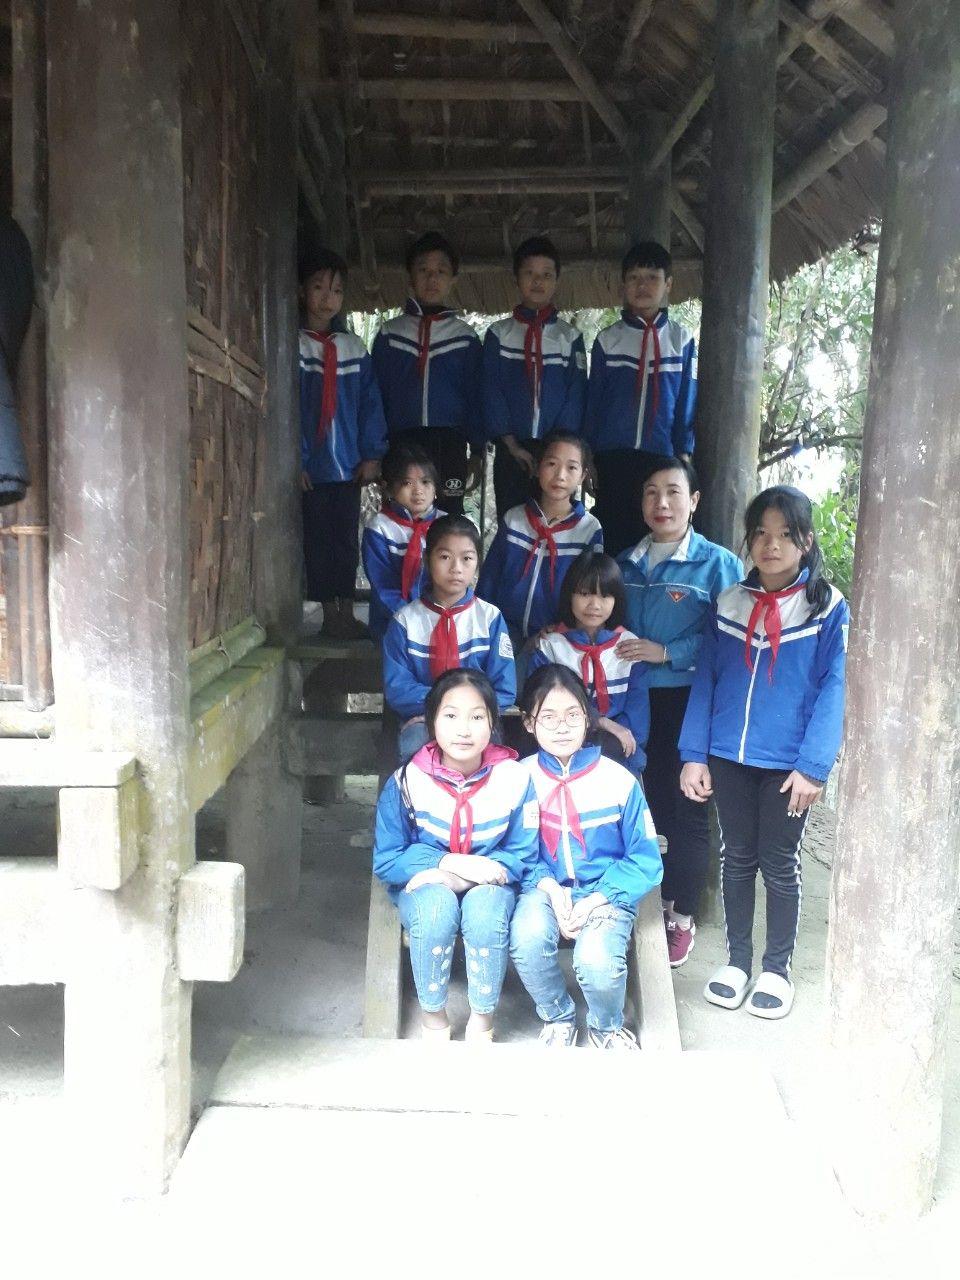
có hai em học sinh đang ngồi ở hàng dưới cùng